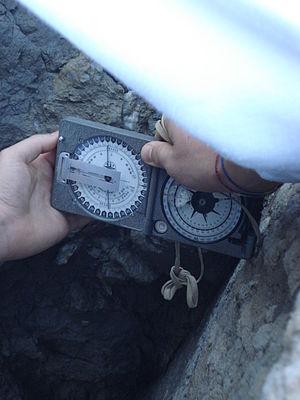
Mesure de la direction géographique pour une indication de pendage. L'outil utilisé est ici la boussole, à l'horizontale (donc placée orthogonalement au miroir de faille, qui est le plan dont on cherche le pendage).
En géologie et cartographie, le pendage sert à définir la géométrie d’orientation d’un plan, d’une surface. Dans le langage courant, une indication de pendage regroupera deux informations, direction et inclinaison du plan caractérisé, tandis que le terme de pendage simple aura tendance à faire référence à l'angle d'inclinaison seulement.